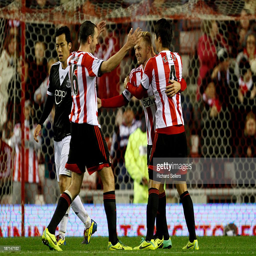
football player celebrates with team - mates after scoring their second goal during the fourth round match .